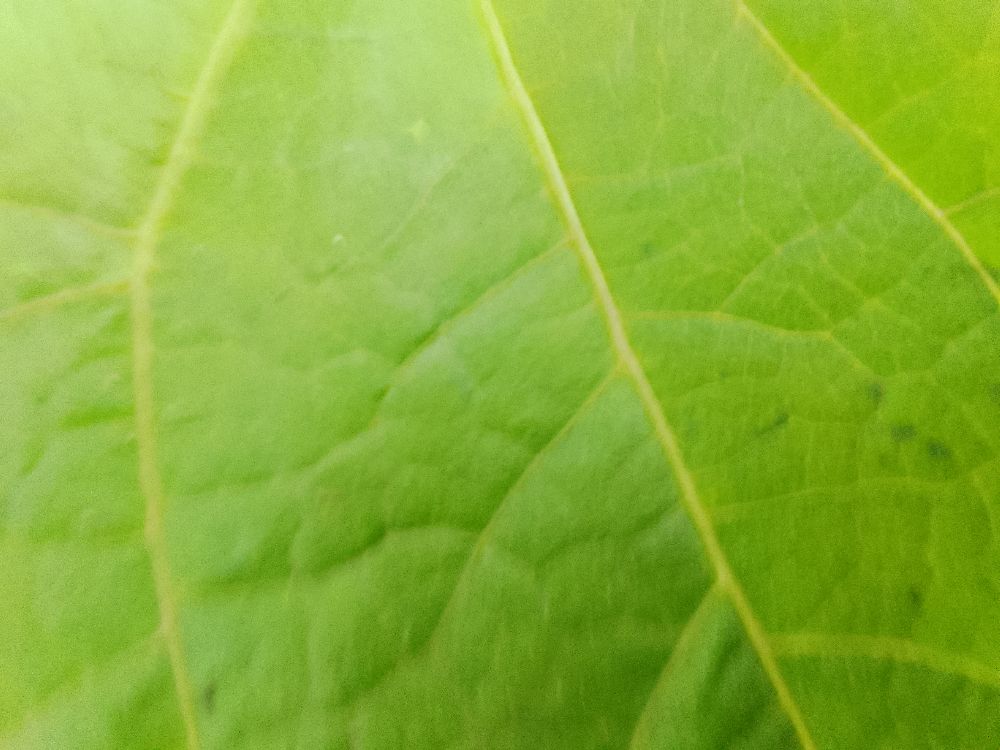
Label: healthy